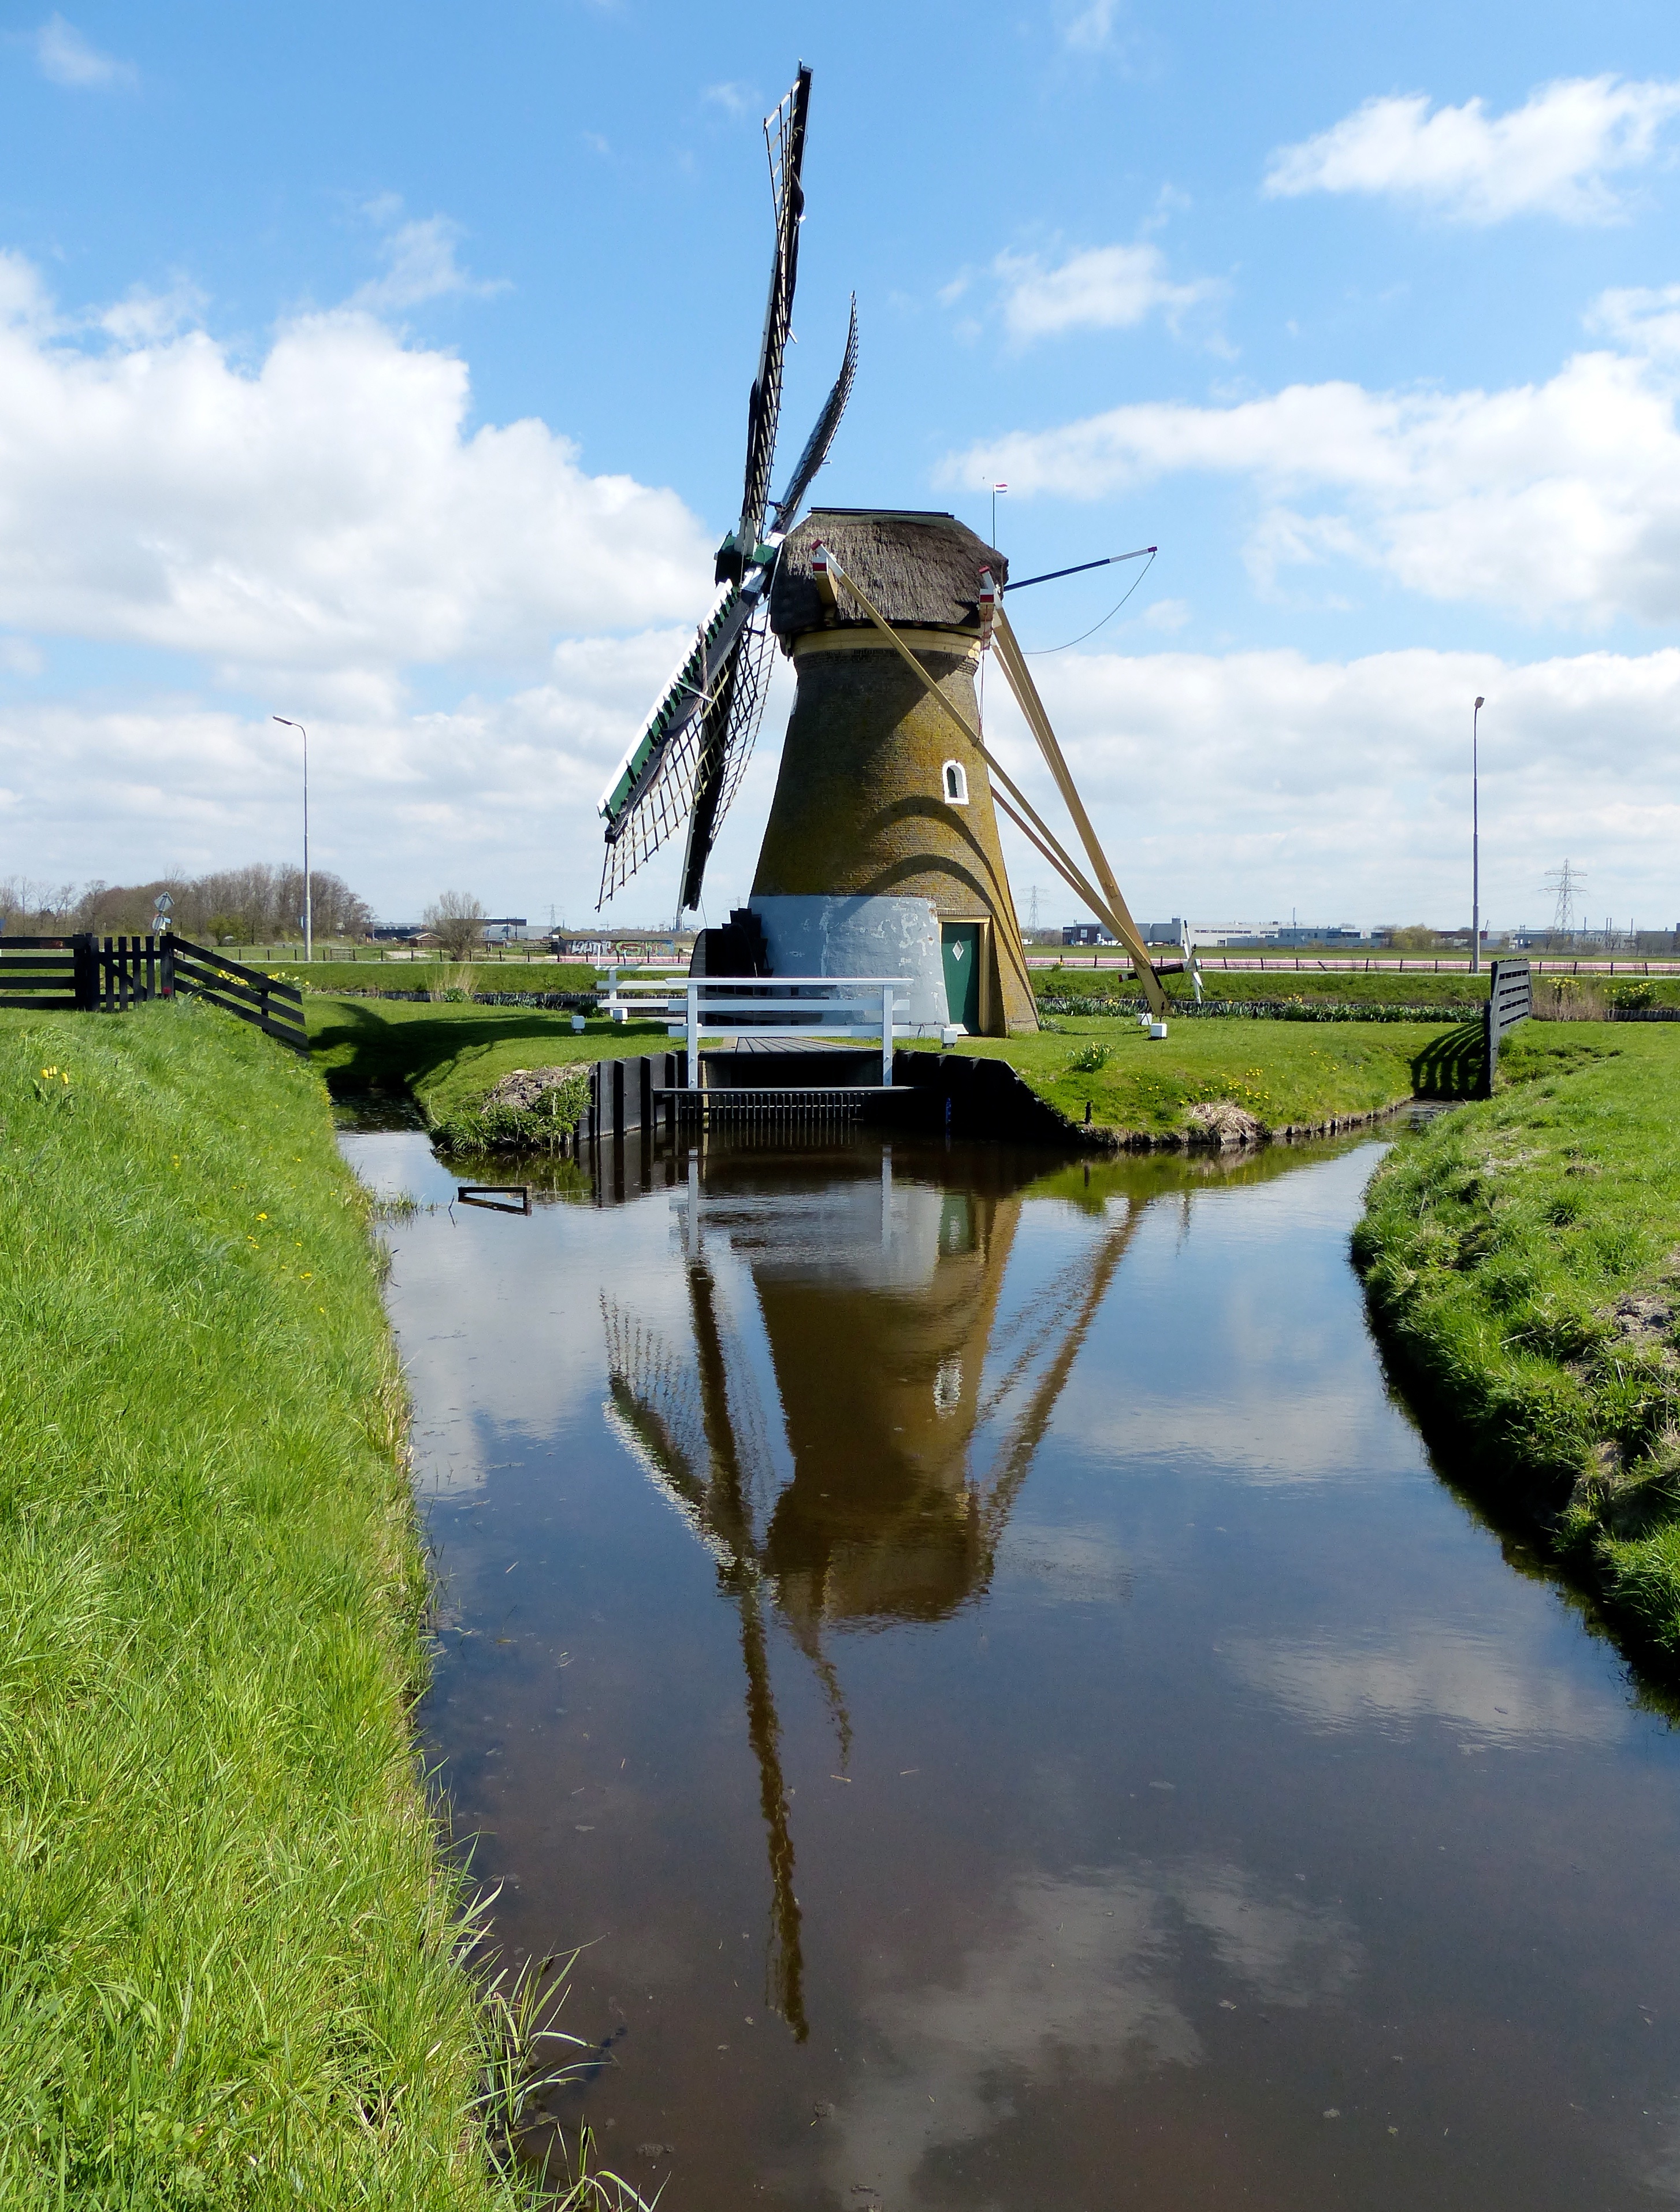
water, windmill, river, canal, reflection, machine, reservoir, waterway, holland, netherlands, fields, mill, polder, rural area